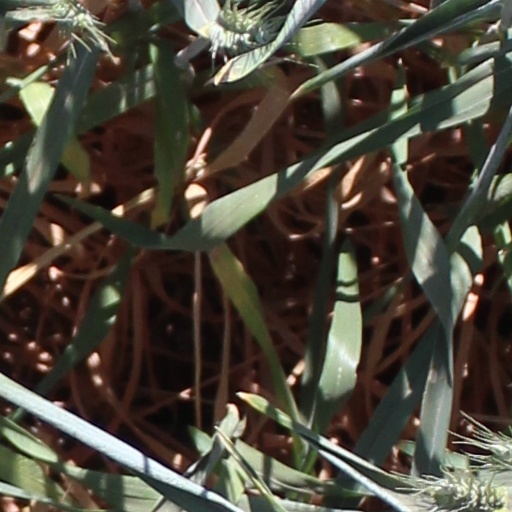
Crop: wheat